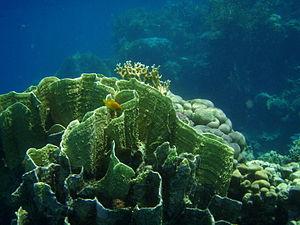
Corail de feu (Millepora platyphylla) en mer rouge.
Le terme corail désigne dans le langage courant des animaux fixés appartenant à plusieurs taxons distincts de la classe des Anthozoaires, caractérisés par un exosquelette calcaire ou protéinique. Les coraux vivent généralement en colonies appelées « polypes » et formant des « superorganismes ». Chaque polype sécrète son propre exosquelette et forme ainsi un « squelette colonial » plus important et durable, dont la forme est propre à l'espèce. Les coraux durs, « constructeurs de récifs », ont formé par accumulation de ces squelettes durs des récifs coralliens dont certains sont devenus les plus grandes structures complexes connues créées par des organismes vivants.
Millepora est le seul genre de cnidaire de la famille des Milleporidés. Les espèces de ce genre sont communément appelées coraux de feu en raison de leurs cnidocystes capables de percer la peau humaine qui provoquent des douleurs semblables à celles de brûlures.
Le corail de feu en plaques est une espèce d'hydrozoaire urticant de la famille des Milleporidae.